Hilltop Farm

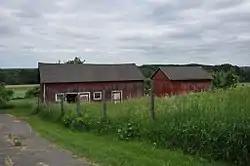

Hilltop Farm is a historic country estate and gentleman's farm on Mapleton Avenue in northern Suffield, Connecticut. It was established in 1913 by George M. Hendee, one of the founders of the Indian Motorcycle Manufacturing Company, one of the nation's first motorcycle makers. Although its manor house was demolished in 1961, the estate retains many buildings built for Hendee, as well as a cluster of older farm buildings that he retained. The farm was listed as a historic district on the National Register of Historic Places in 2005.